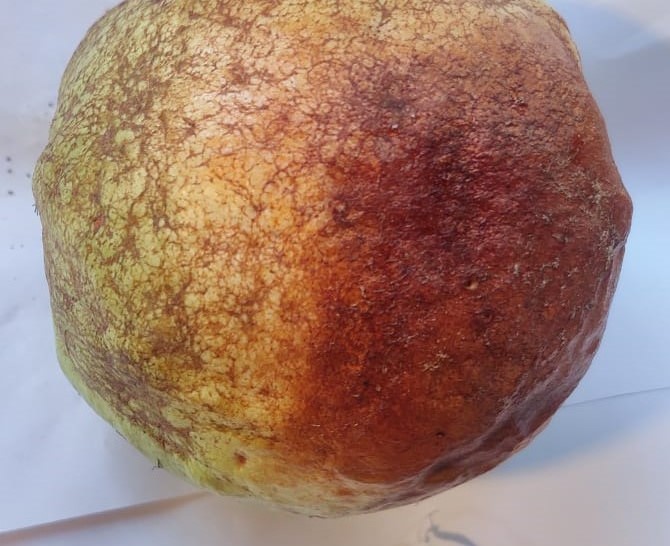
Fruit: guava
Condition: rotten